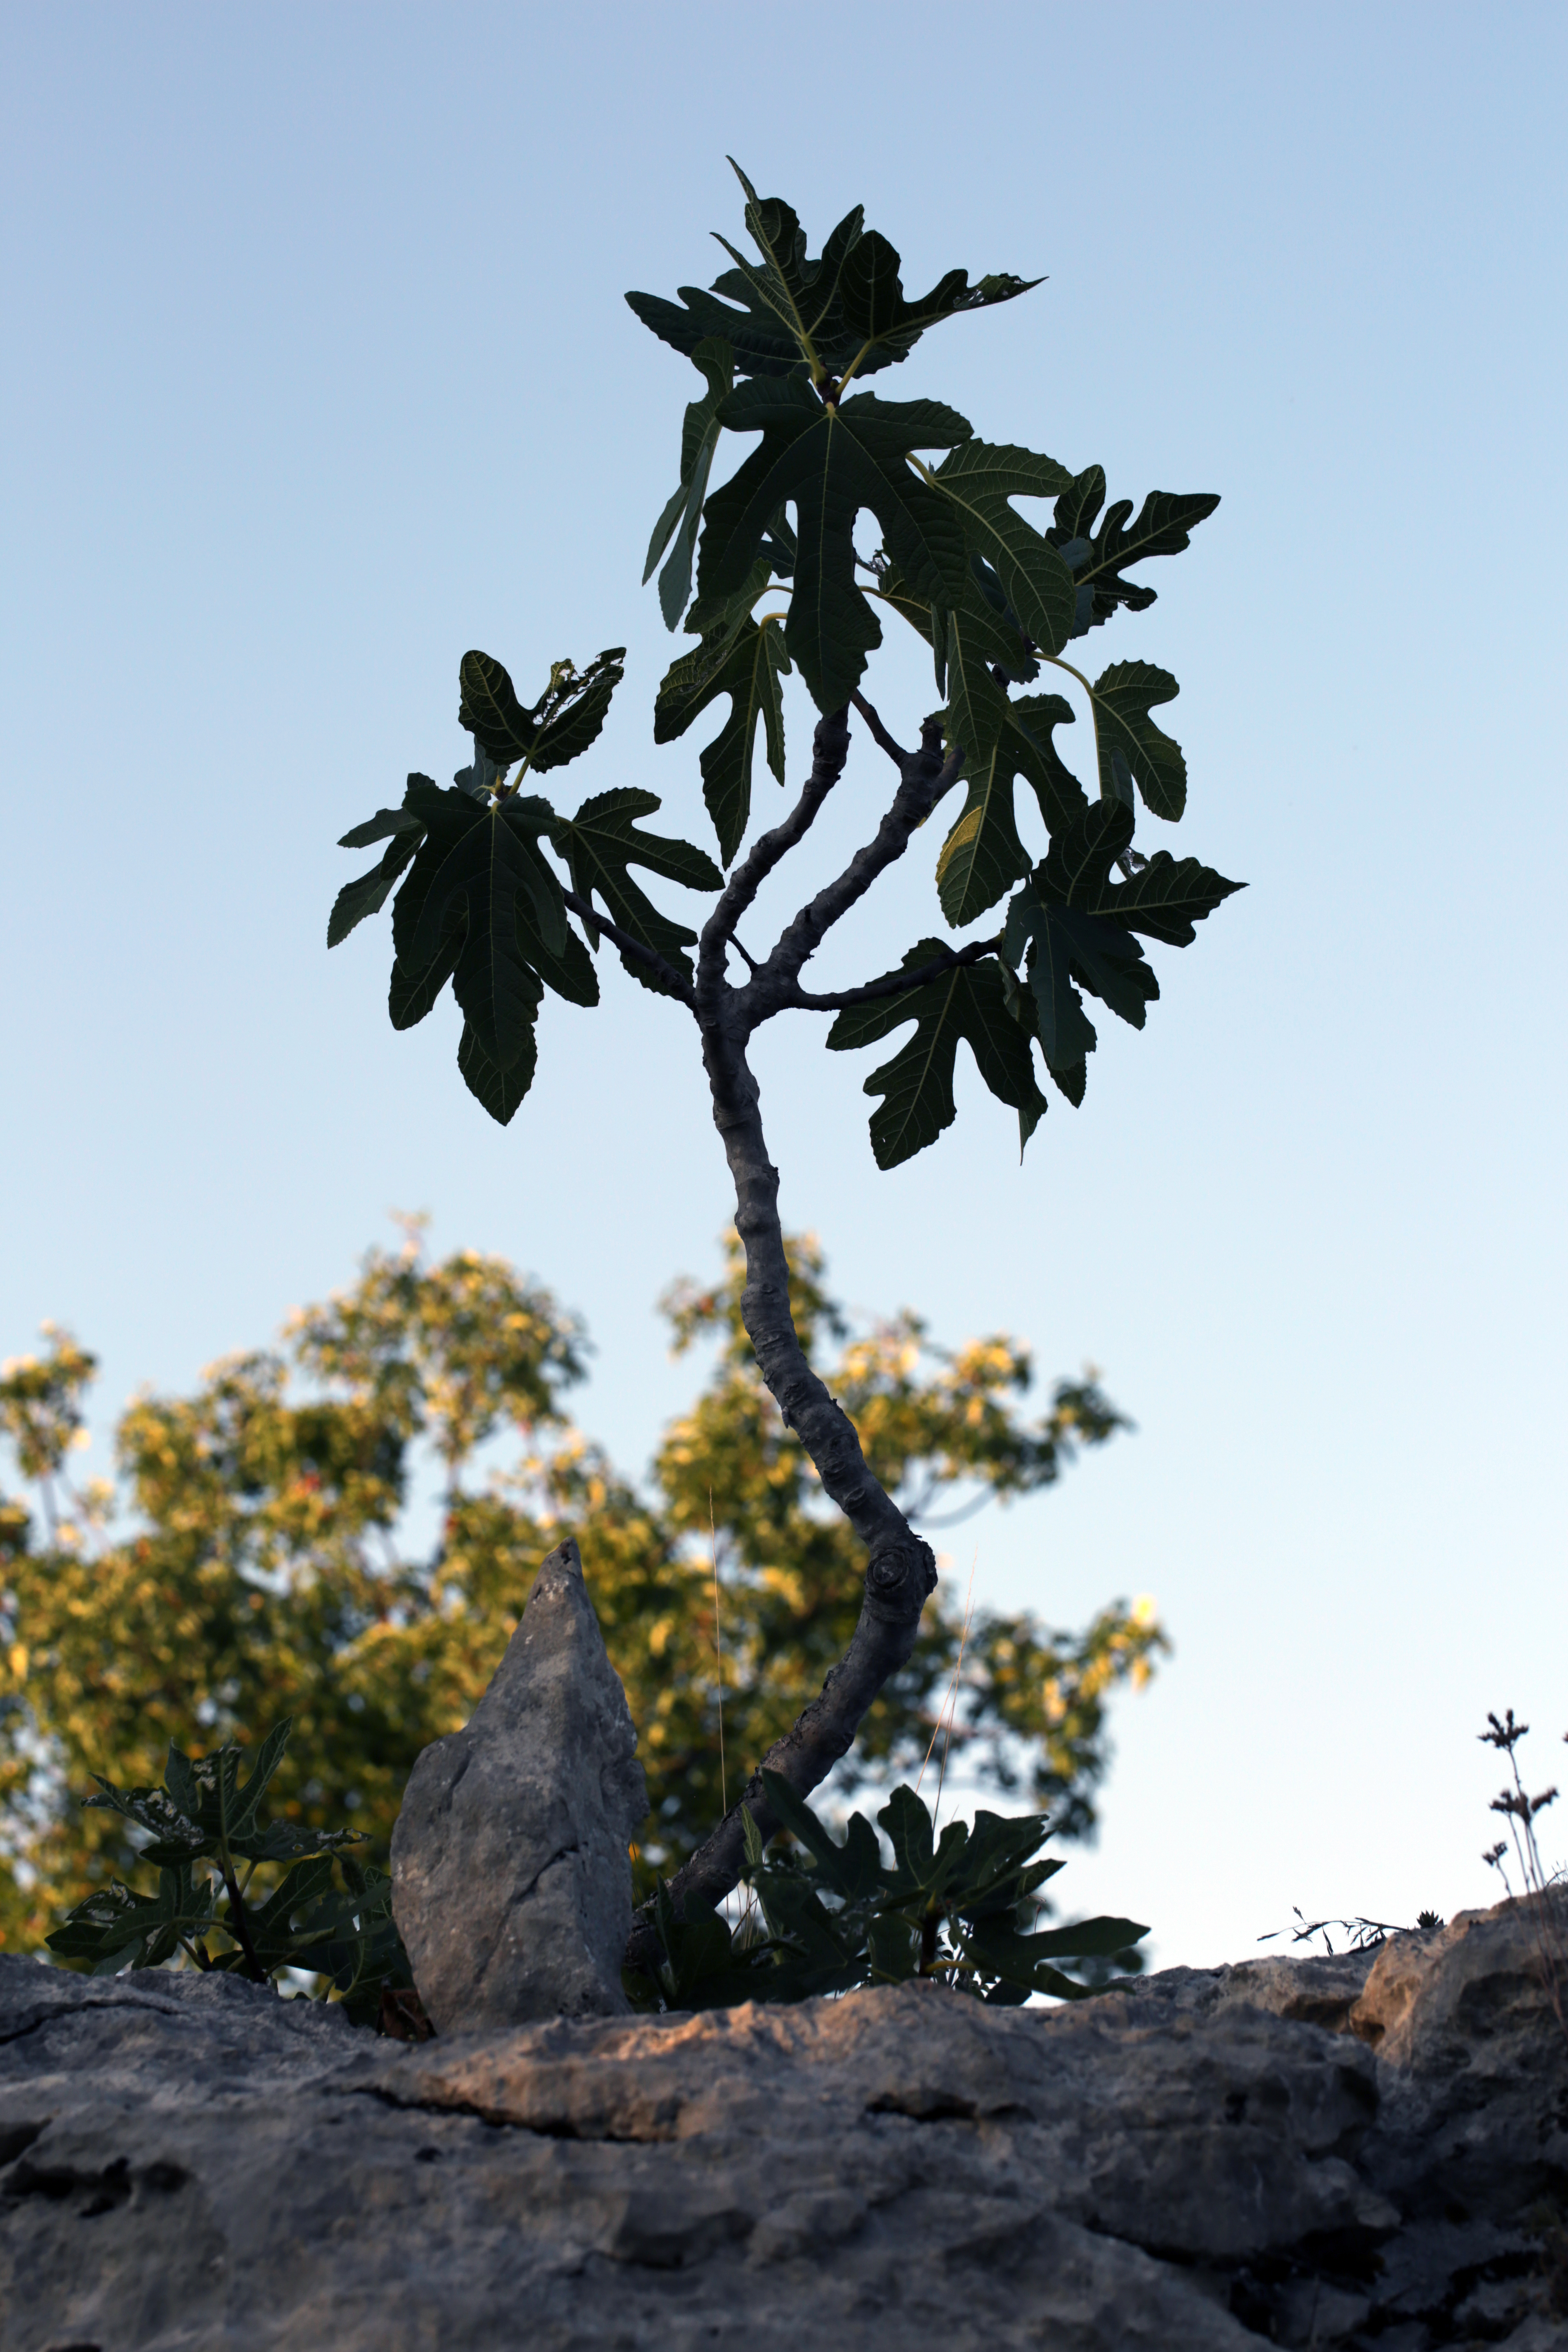
tree, nature, branch, silhouette, light, plant, leaf, flower, europe, evening, autumn, canon, botany, flora, season, midi, coucherdesoleil, arbre, licht, abend, lumiere, isasza, southfrance, sdfrankreich, zuidfrankrijk, mditerrane, eos5d, rhnealpes, ardche, labeaume, roches, failles, exterieur, terrainssecs, ruoms, garrigues, calcaires, avond, figuier, arbrenain, enracinement, flowering plant, woody plant, land plant, arecales